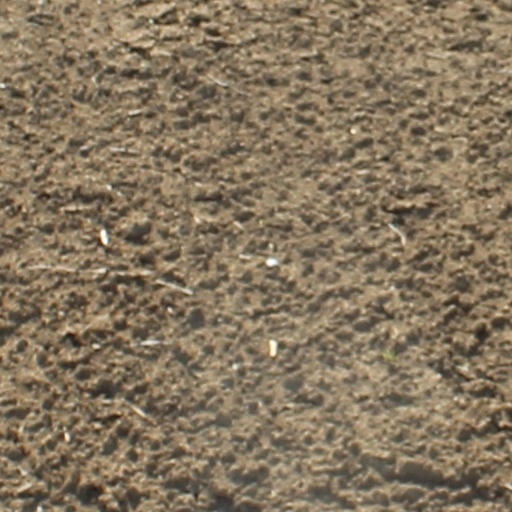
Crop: wheat